Thranduil

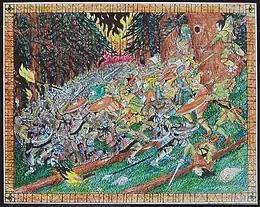
"Battle Under the Trees": Tom Loback's depiction of Dol Guldur's attack on Thranduil's wood-elves in Mirkwood

In an article published by "Tor.com" as part of a bi-weekly series titled "Exploring the People of Middle-earth", Megan N. Fontenot found it surprising that in "The Fellowship of the Ring", none of the attendees at the Council of Elrond pays much attention to Legolas' status as Thranduil's heir. Fontenot found the lore behind Thranduil to be underdeveloped, as his name appeared more often in the Appendices than in the main narrative.